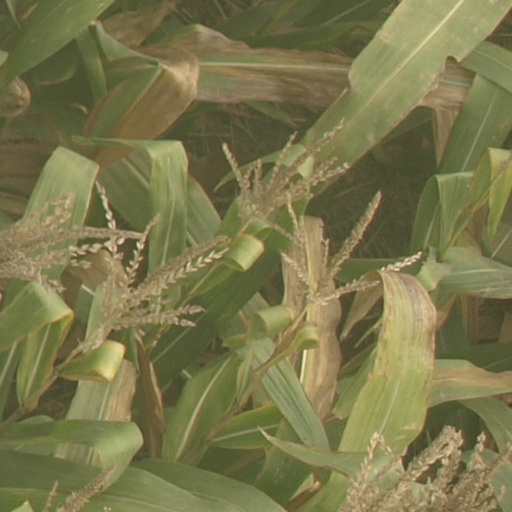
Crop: maize; corn